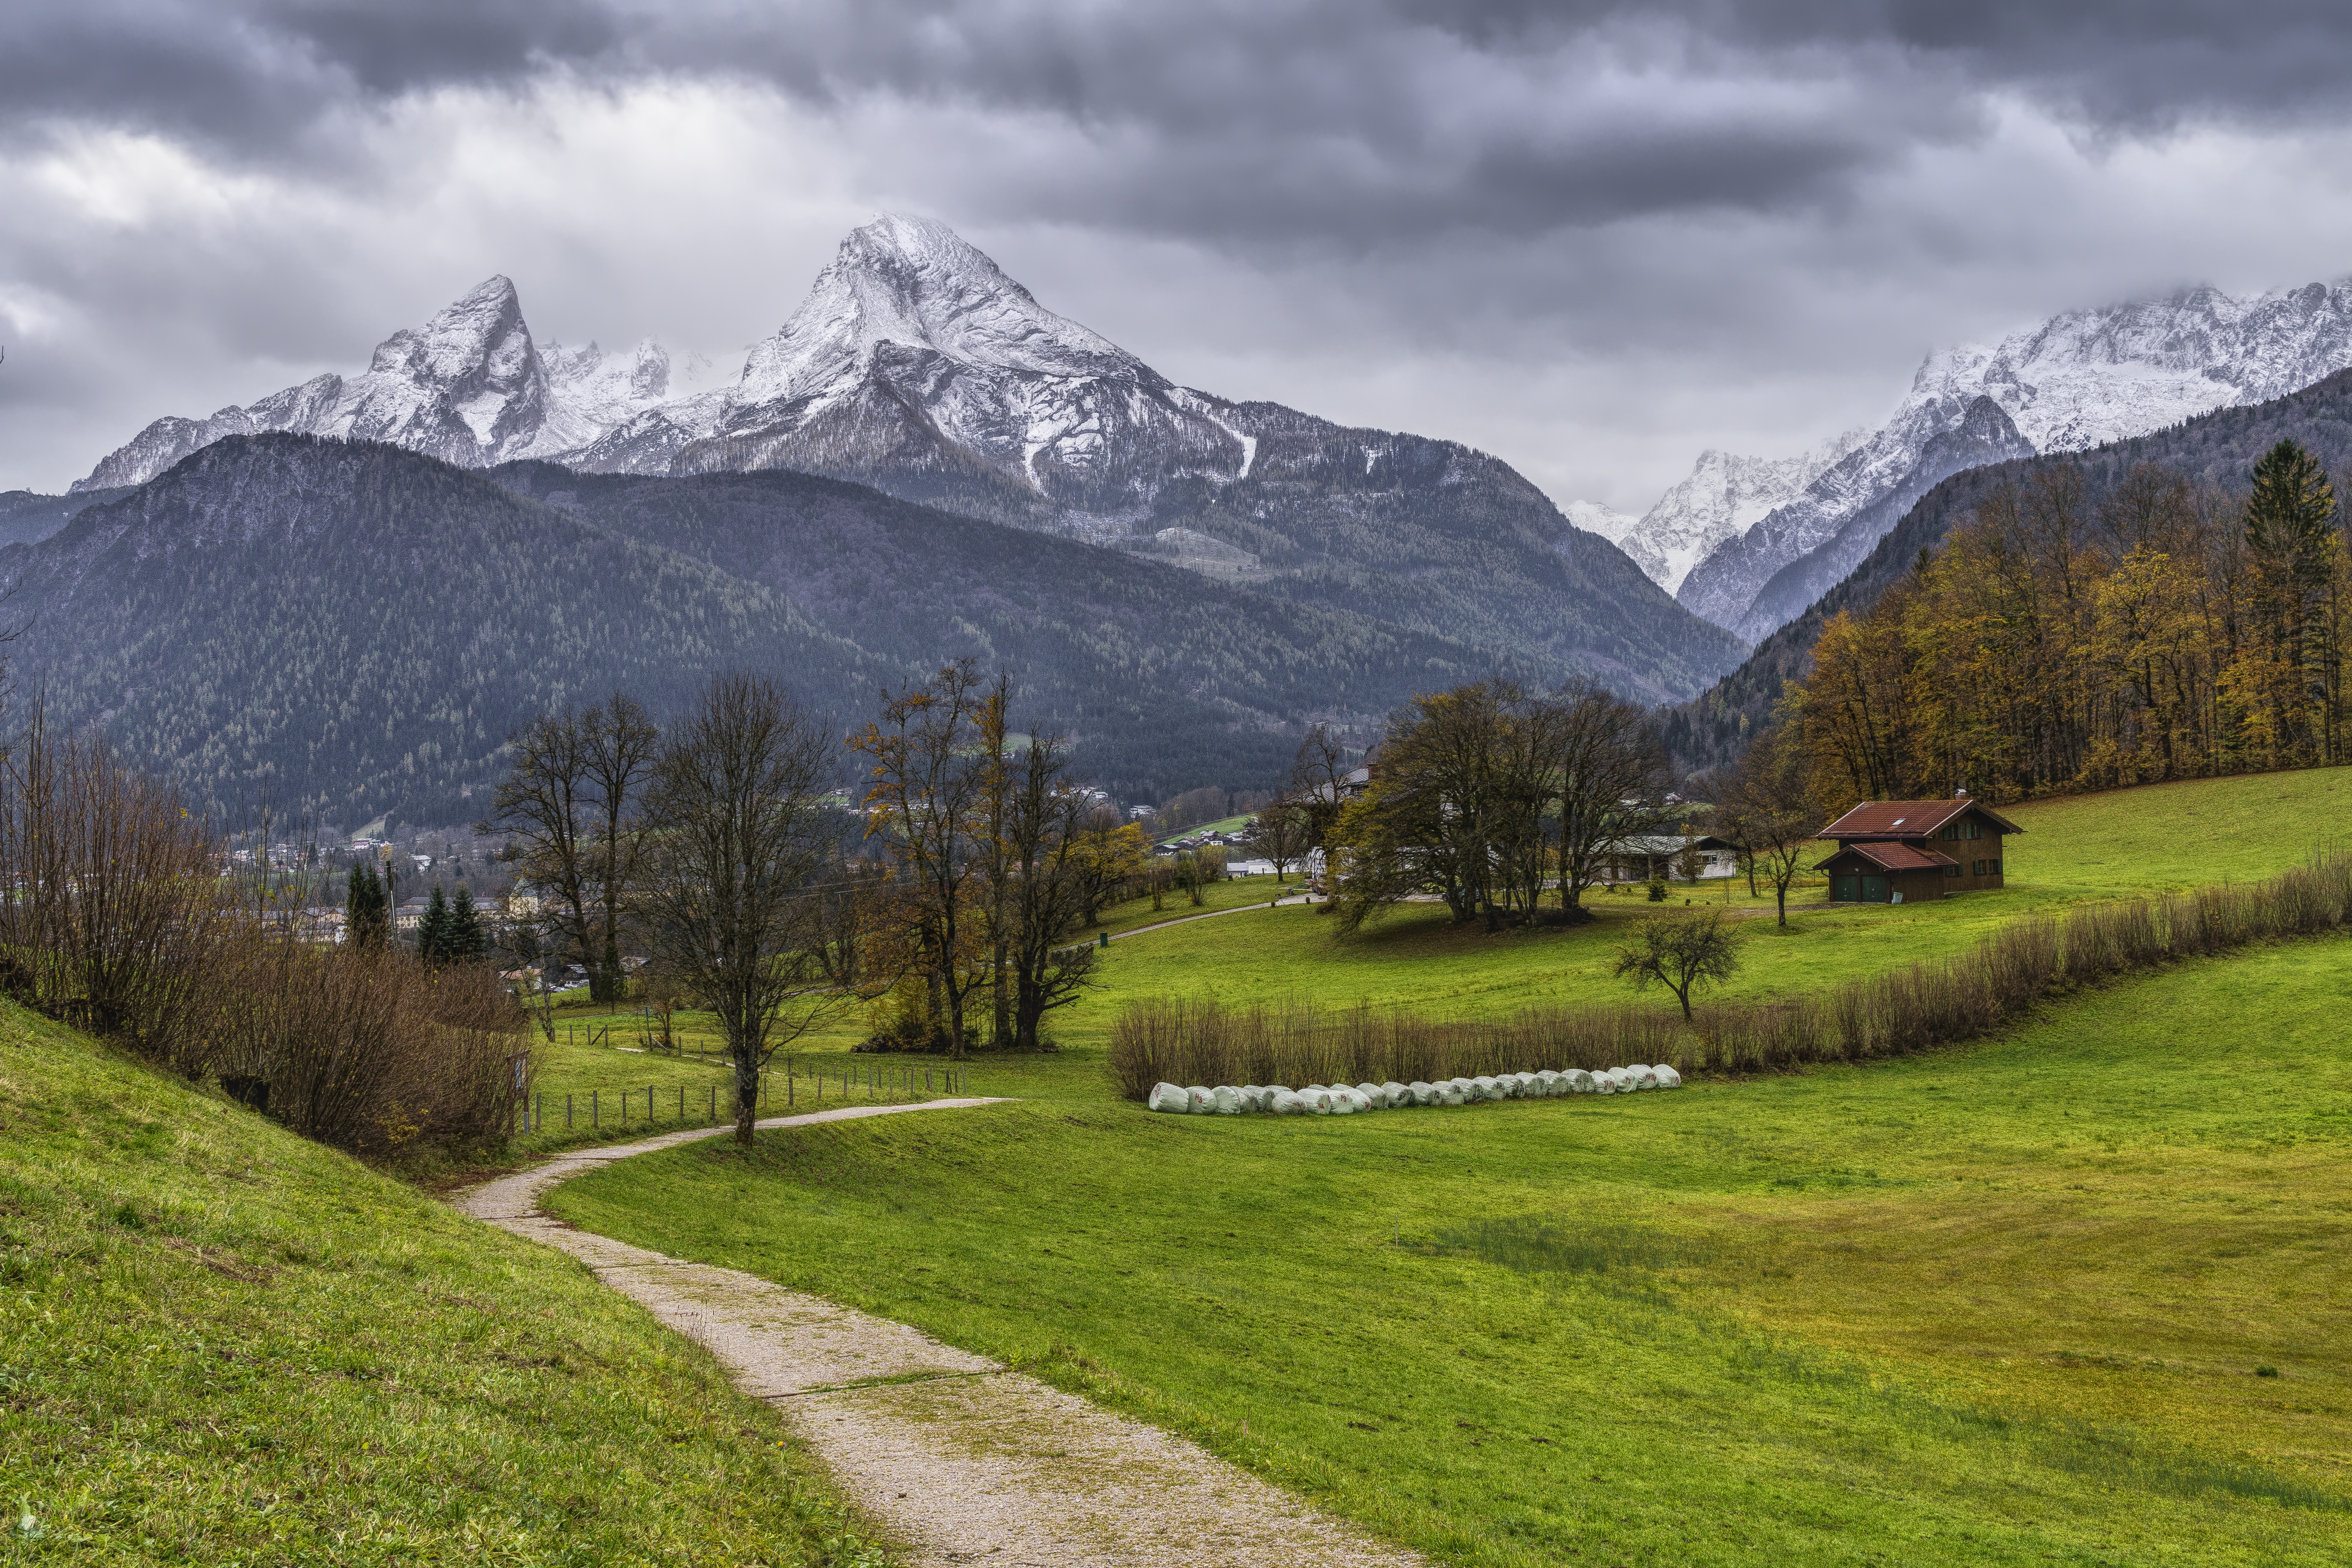
nature, mountainous landforms, sky, highland, mountain range, wilderness, cloud, mountain, mount scenery, grassland, tree, alps, grass, meadow, valley, pasture, landscape, hill station, fell, national park, hill, rural area, mountain pass, field, winter, lake, national trust for places of historic interest or natural beauty, bank, meteorological phenomenon, computer wallpaper, plateau, mountain village, elevation, plant, plain